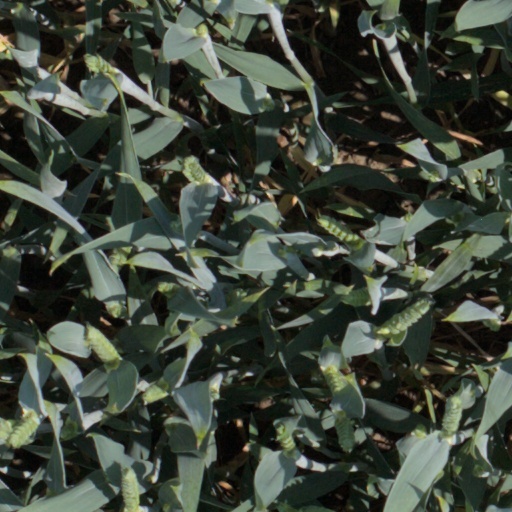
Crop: wheat